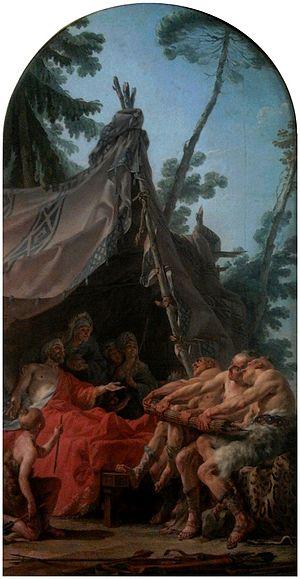
Scilurus était le plus illustre roi des Scythes du IIe siècle av. J.-C. Il fut fils et père de roi, mais la relation entre sa dynastie et celle qui la précède est contestée. Son royaume, riverain du Pont Euxin, allait du Borysthène et du Bosphore Cimmérien jusqu'à la partie nord de la Crimée, là où sa capitale Neapolis était localisée.